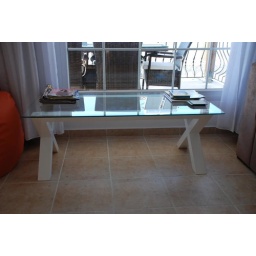
Solid wood coffee table in painted MDF, white color